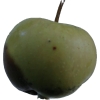
Label: Apple 12